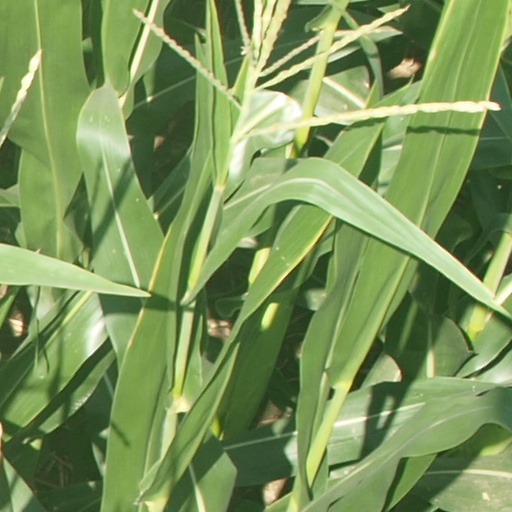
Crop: maize; corn